Eve (American TV series)

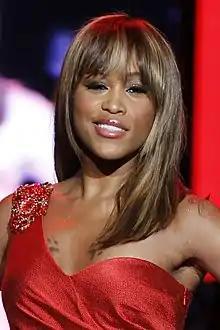
A woman with shoulder-length brown hair wearing a red dress with a plunging neckline smiles toward the camera.

United Paramount Network (UPN) executives approached Eve about developing a television project following her performance of her rap single "Gangsta Lovin'" (2002) at an event marking the channel's 2002 season premieres. The network had pitched the idea to her prior to her appearances in the 2002 films "XXX" and "Barbershop". Following their release, UPN renewed its interest in pursuing a series with Eve. She had developed the main premise behind the sitcom, in which she would star as a fashion designer with a supporting multi-ethnic ensemble. The show's creation was credited to television producer Meg DeLoatch. UPN executives designed the series as a vehicle for Eve following the positive response to fellow musician Brandy in another UPN sitcom, "Moesha".